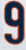
Number: 9